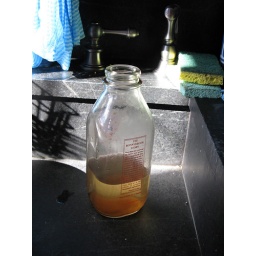
bottle in sink